Whiteford National Nature Reserve

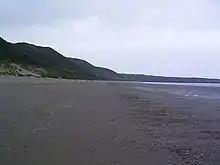
Whiteford Sands, Gower, Wales, UK

Whiteford National Nature Reserve includes an expanse of sandy beach, "Whiteford Sands", a wildlife rich sand dune system and forest.